Politics of Mongolia

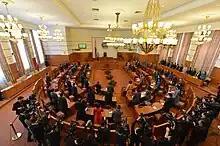
Mongolia's Parliament in session

As the supreme legislative organ, the State Great Khural is empowered to enact and amend laws, regarding domestic and foreign policy, to ratify international agreements, and declare a state of emergency by the constitution. The State Great Khural meets semi-annually. The parliamentary election holds place every four years, but the electoral system varied in each election. The current electoral system is based on plurality-on-large with 29 electoral districts. The Speaker of the State Great Khural is elected by the members of the parliament, and one deputy speaker is appointed by each political party or coalition with at least 10 seats in the parliament.